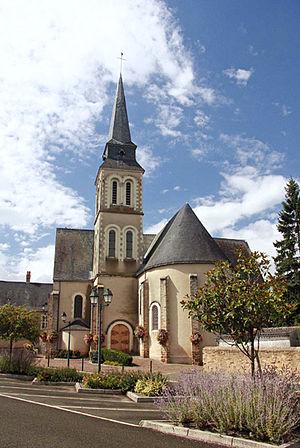
Entrammes (Mayenne) - Eglise St Etienne
La liste des églises de la Mayenne recense de manière exhaustive les églises, cathédrale et basiliques situées dans le département français de la Mayenne.
Entrammes est une commune française, située dans le département de la Mayenne en région Pays de la Loire, peuplée de 2 256 habitants.
L'église Saint-Étienne est une église catholique située à Entrammes, dans le département français de la Mayenne.